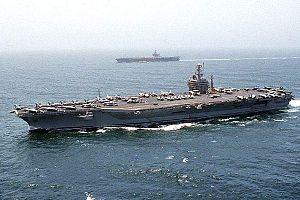
Official US Navy Photograph
Les États-Unis est le pays possédant le plus grand nombre de porte-avions en service avec onze unités.